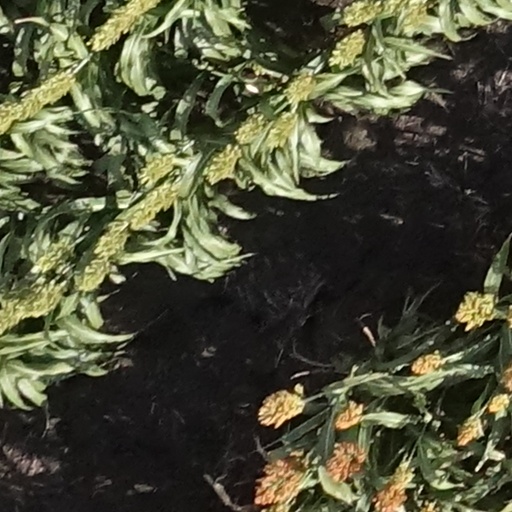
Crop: sorghum